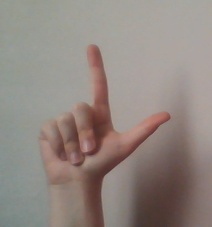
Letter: laam